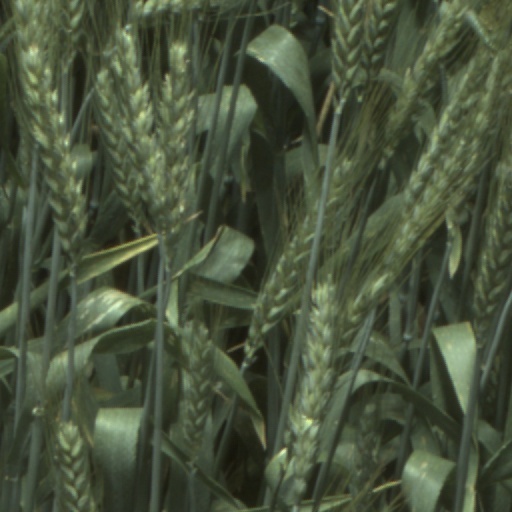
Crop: wheat